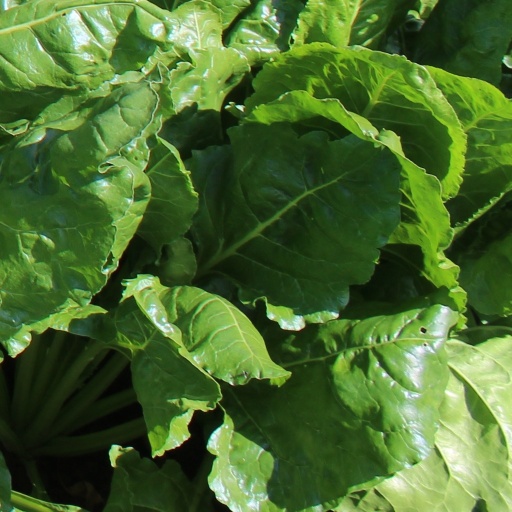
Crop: sugar beet